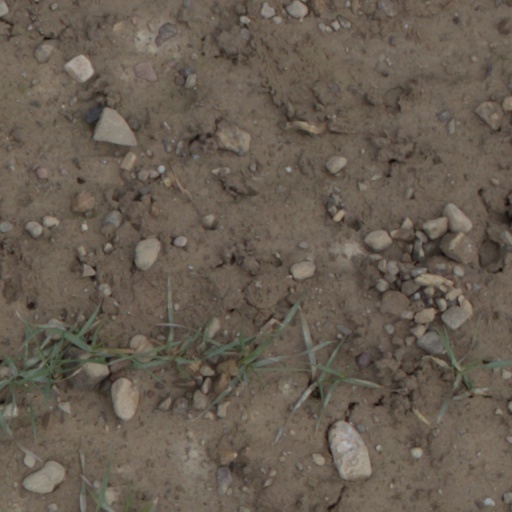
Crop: wheat